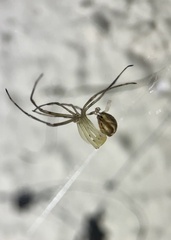
Species: Lactrodectus_hesperus